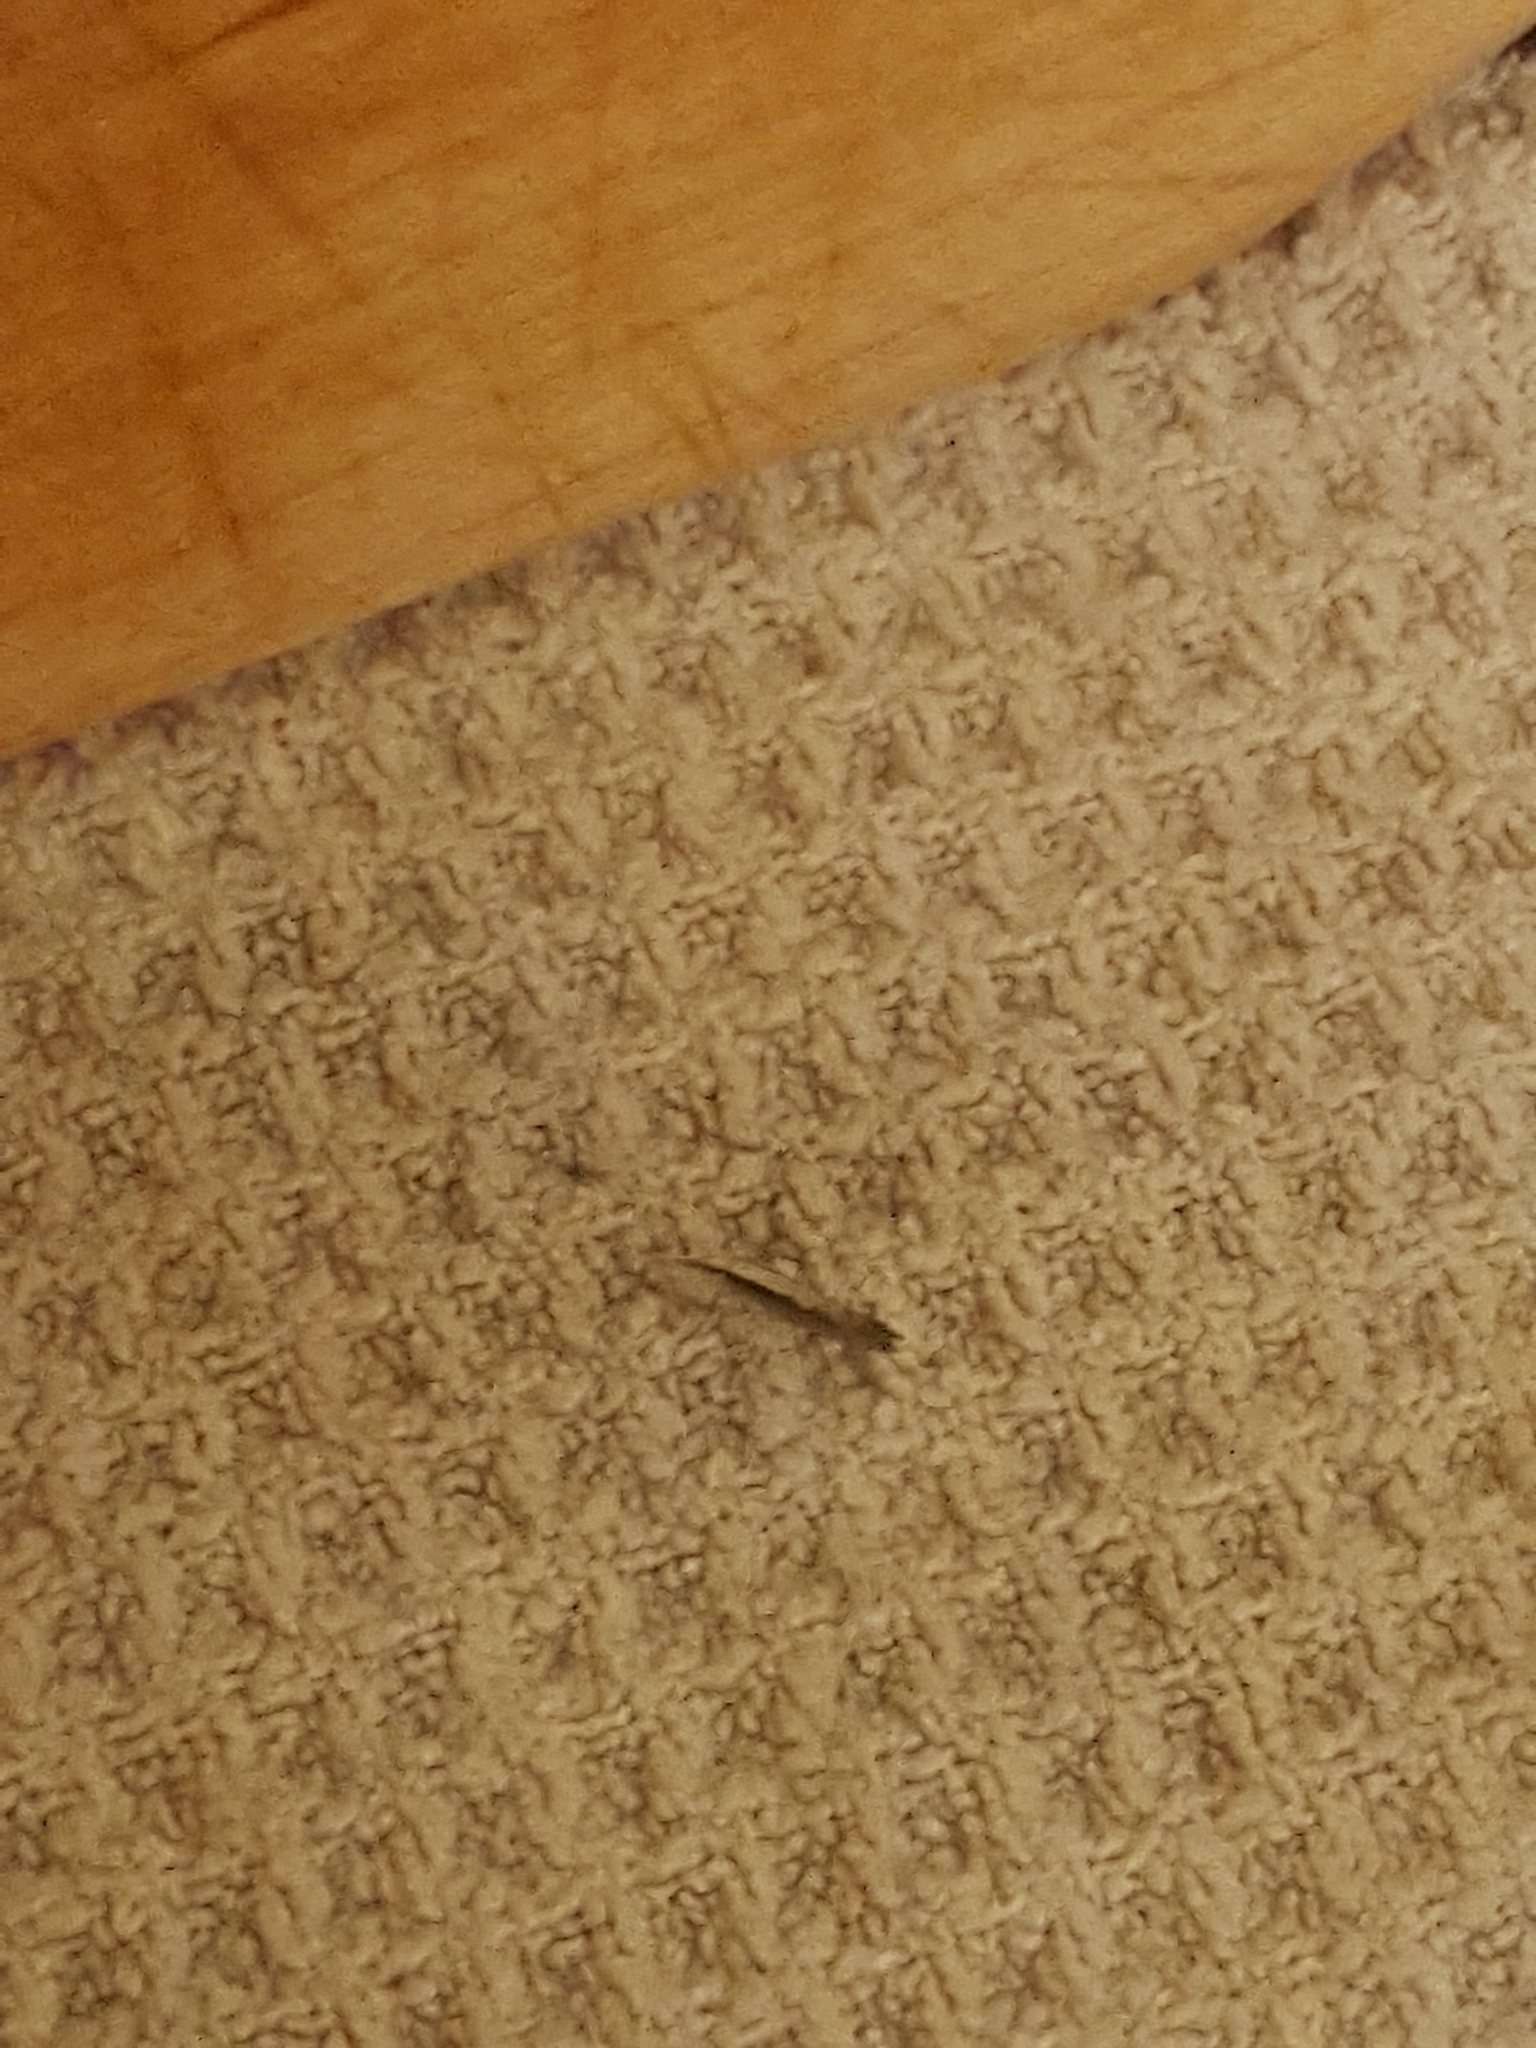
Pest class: diamondback_moth